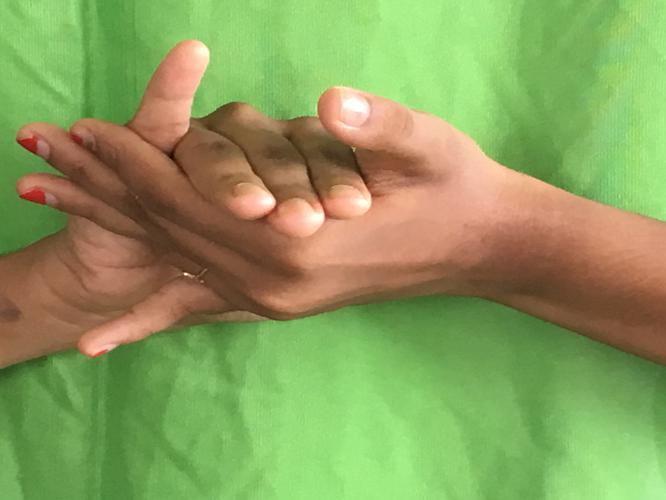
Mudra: Kurma
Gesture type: double_hand